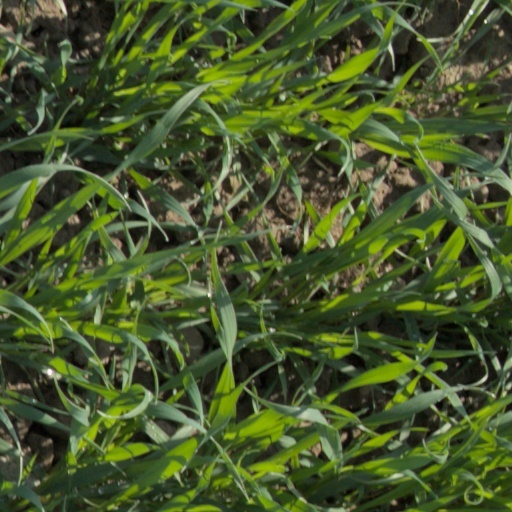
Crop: wheat